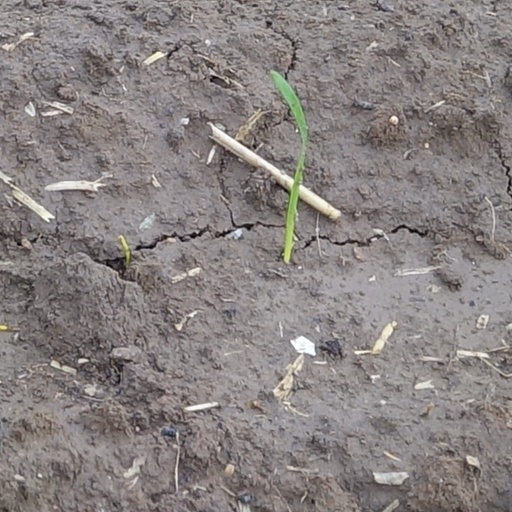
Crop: wheat